Jack Pickup

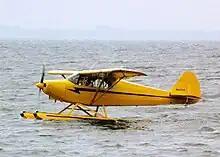
Piper PA-12 Super Cruiser

The village of Alert Bay purchased a decommissioned military hospital formerly operated by the Royal Canadian Air Force in Port Hardy and transported it to Cormorant Island by barge in 1947, creating St. George's Hospital. Advertisements circulated across Canada for a doctor willing to service not just the community but more than a thousand isolated communities across Vancouver Island and mainland British Columbia as well, an area of over 10,000 km. Jack Pickup became very interested in the job in 1949 despite never having been to Alert Bay or even knowing where it was. Two days after Pickup arrived in the village to consider the opportunity, the doctor who had until then been caring for the community disappeared, prompting Pickup to take the position for a five-year term.